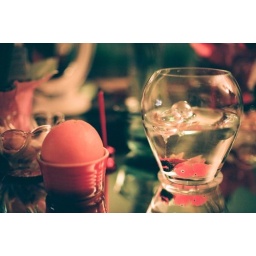
the fish in the water represents money. the orange represents the world.